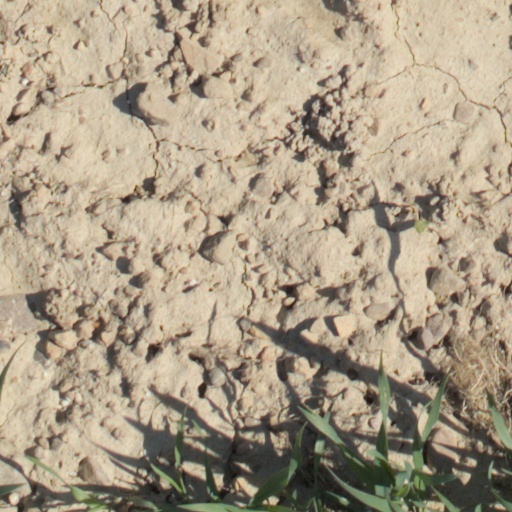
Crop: wheat